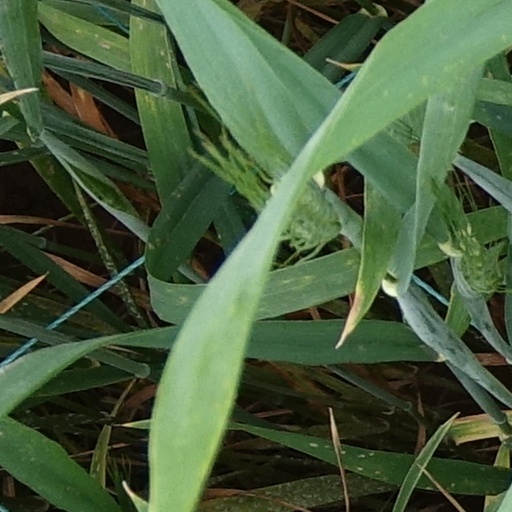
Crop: wheat